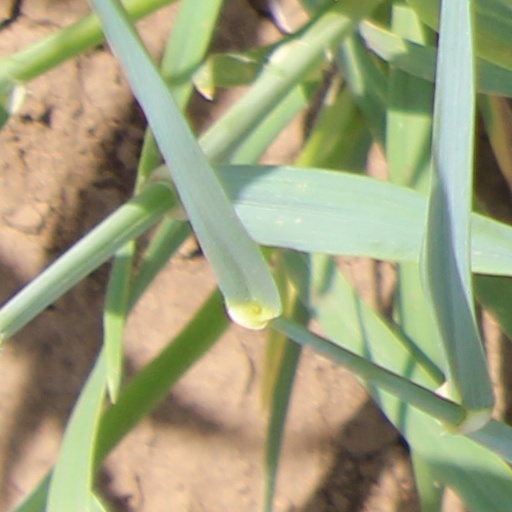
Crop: wheat